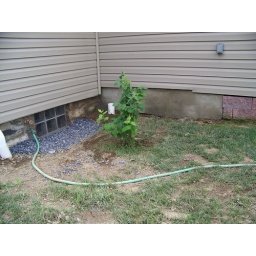
new window and hole in wall fixed